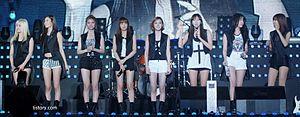
La discographie du girl group sud-coréen After School consiste de deux albums studios, huit single albums et de vingt-cinq singles.